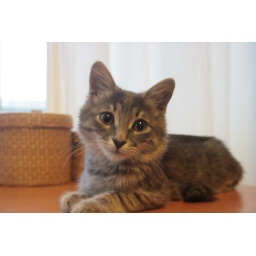
found this little guy roaming in the Olympic building in Moscow and we're looking for a warm cozy home for him.